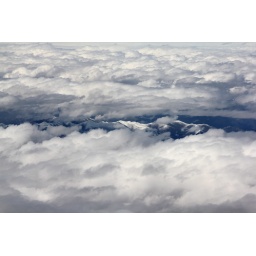
mountain in the cloud